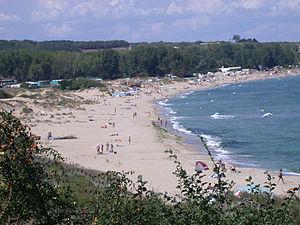
Sozopol est une petite ville de l'oblast de Bourgas, dans l'est de la Bulgarie. Sa population s'élevait à 5 276 habitants en 2013